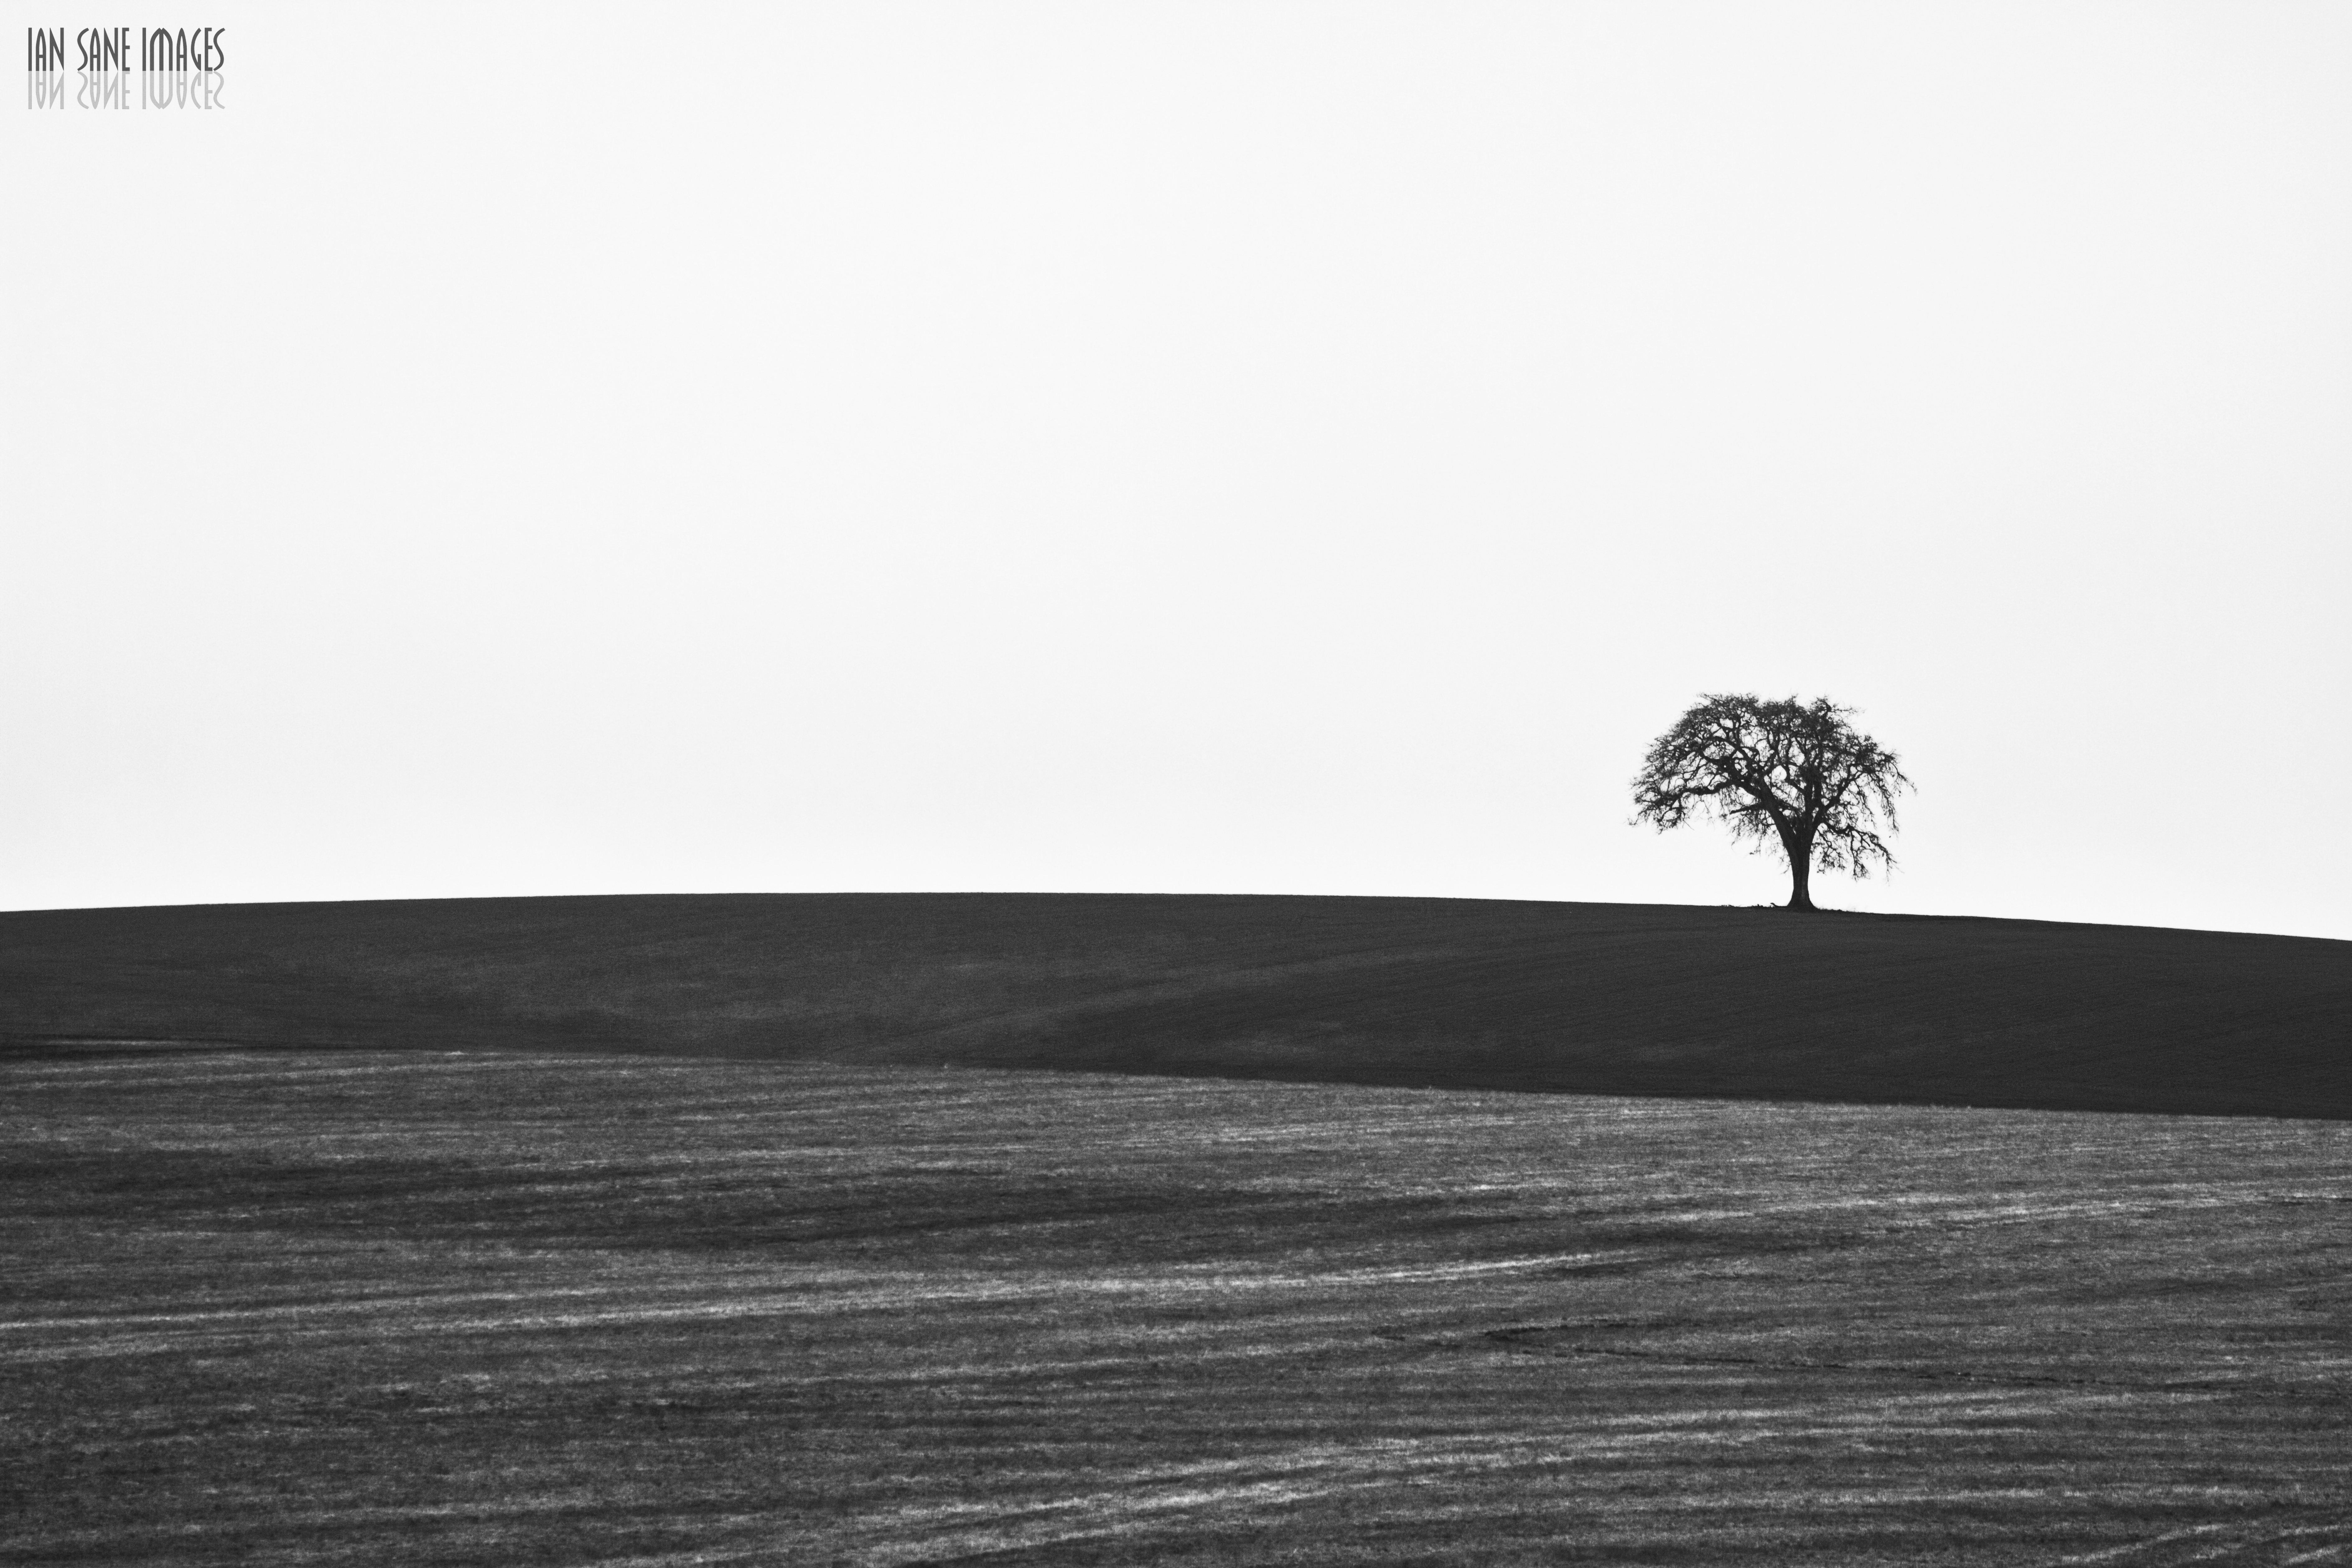
landscape, tree, horizon, black and white, wood, white, field, camera, photography, highway, line, cascade, lens, canon, black, monochrome, eos, avenue, is, way, 7d, images, usm, shape, salem, oregon, ian, sane, ef100400mm, f4556l, southeast, 117th, 119th, kuenzi, monochrome photography